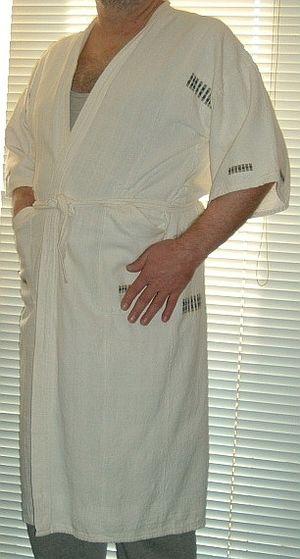
Exemple de peignoir de bain.
Le peignoir est un vêtement ample à manches longues, avec parfois une ceinture à la taille pour le maintenir. Il s'arrête au genou et peut comporter des poches plaquées.